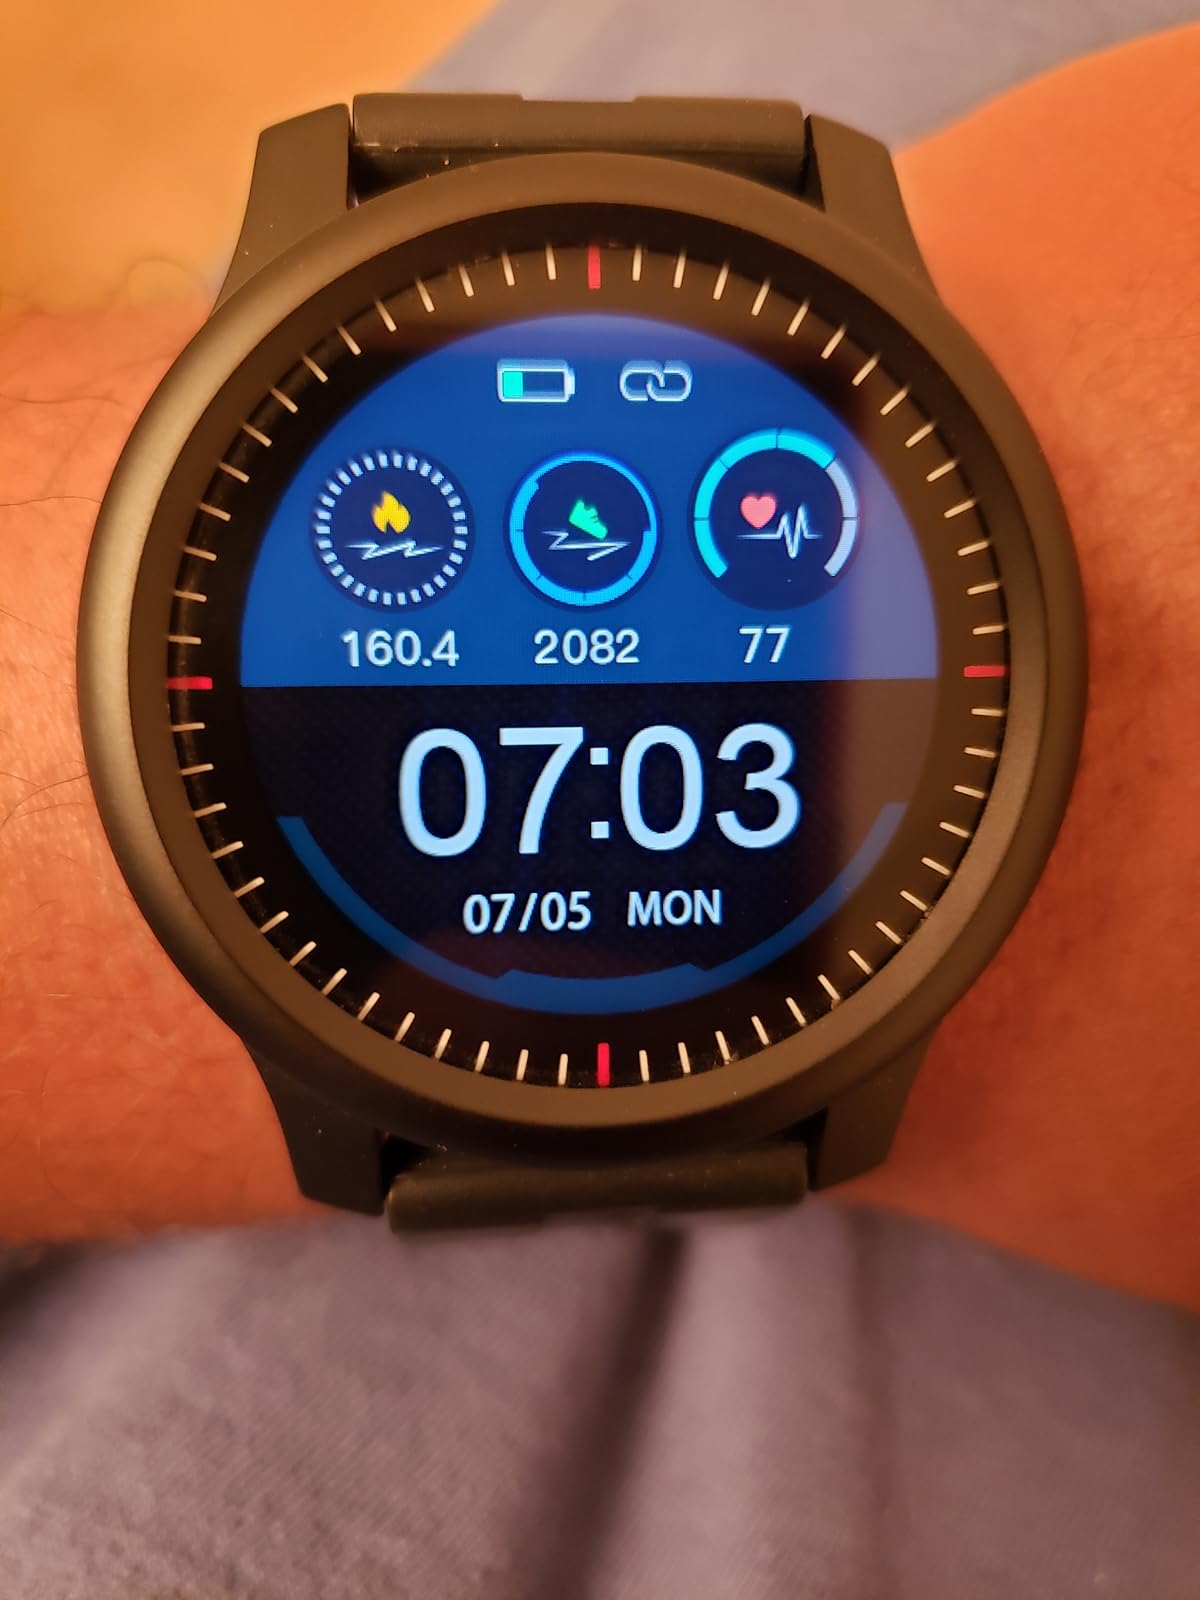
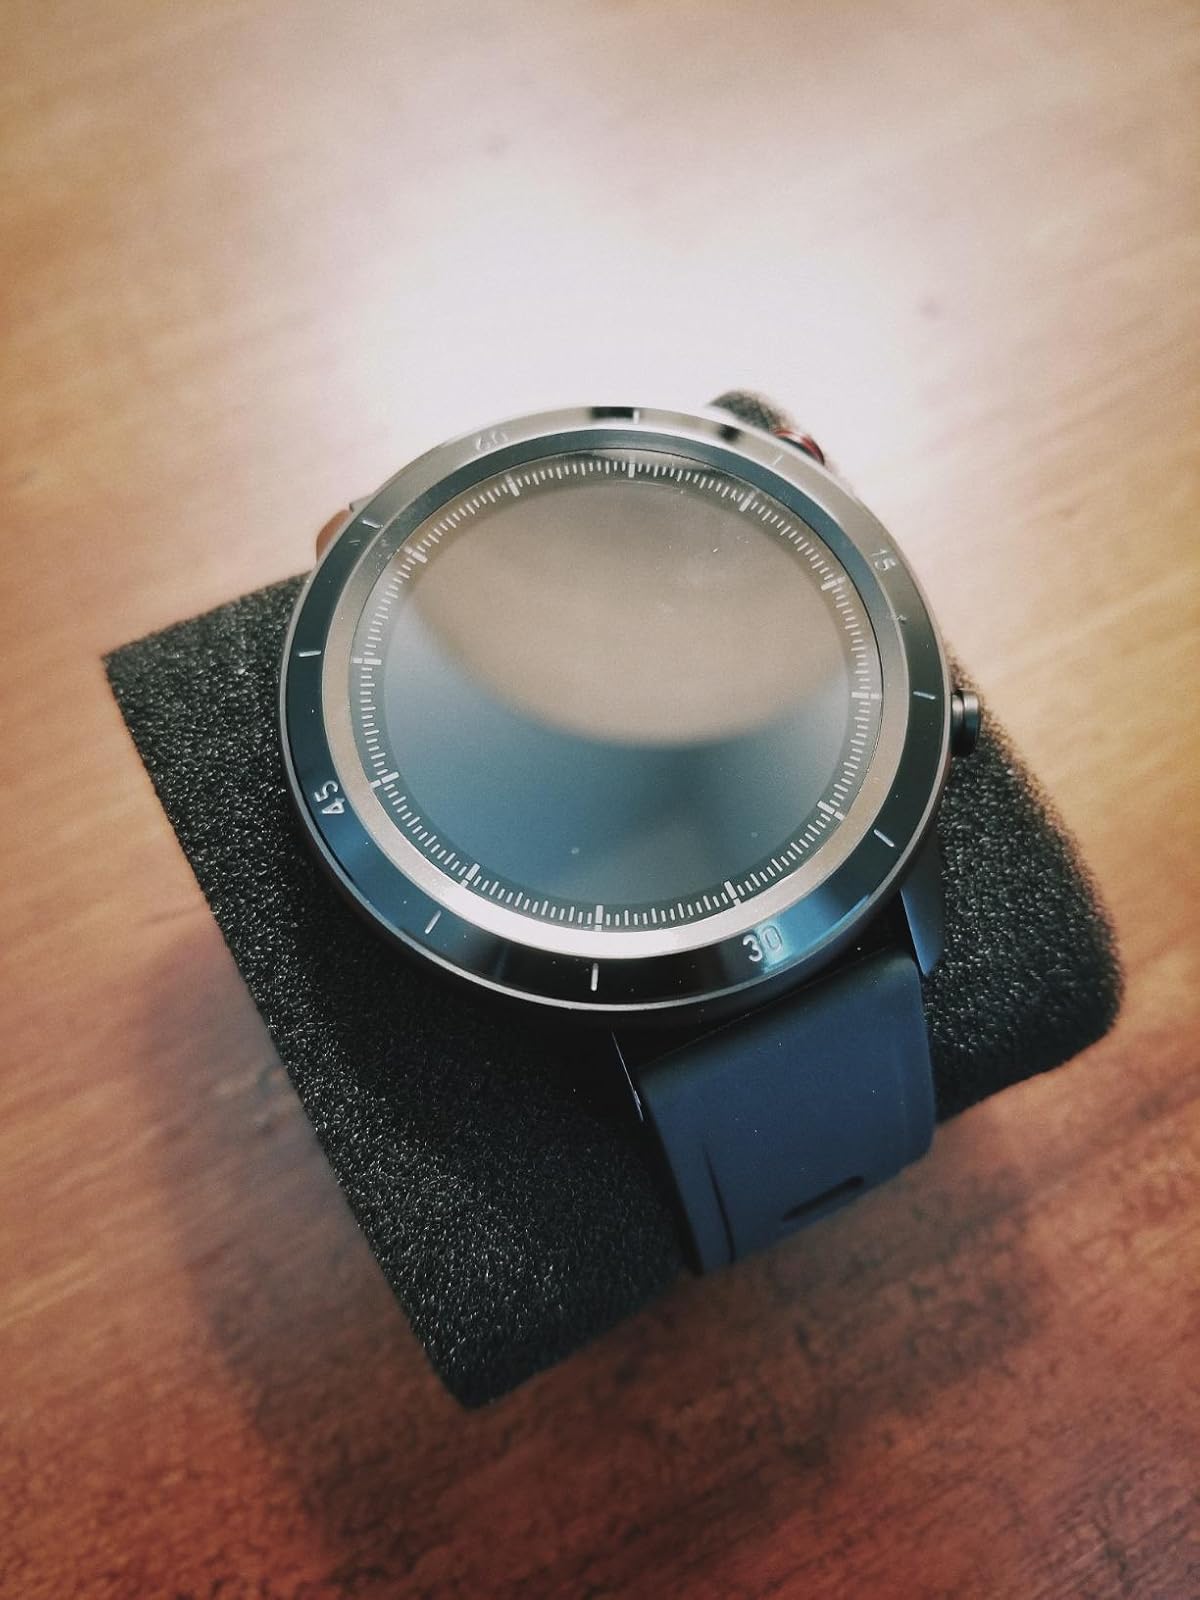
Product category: smartwatch
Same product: no